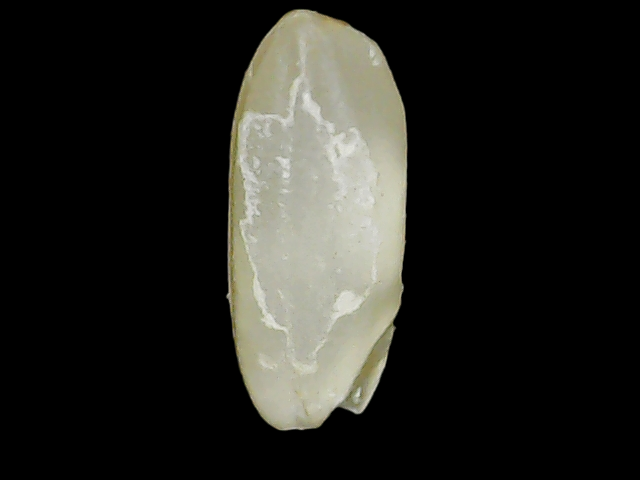
Rice variety: Binadhan23